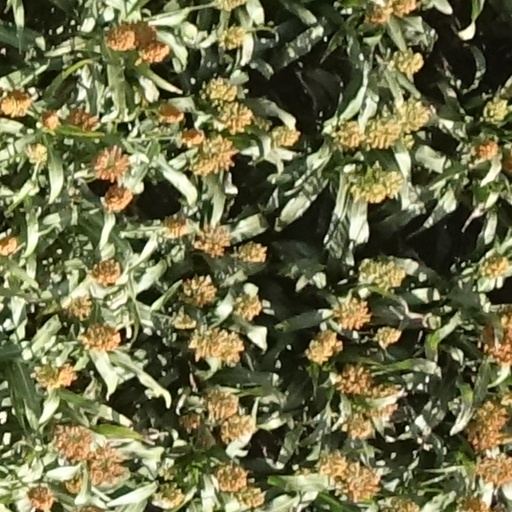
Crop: sorghum